Kamen Rider Build the Movie: Be the One

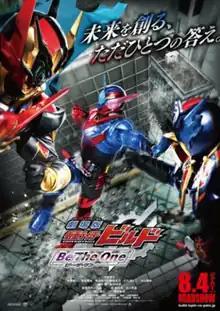

is a 2018 Japanese superhero film, serving as the film adaptation of the 2017-2018 television series "Kamen Rider Build", taking place between Episodes 45 and 46 of the TV series and featuring the debut of "Kamen Rider Zi-O"'s titular protagonist.